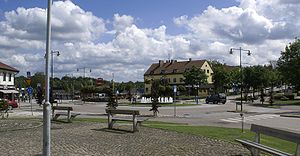
Örkelljunga
Örkelljunga
Örkelljunga er et byområde i det nordlige Skåne og hovedby i Örkelljunga kommun, Skåne län, Sverige. Byen har cirka 4.500 indbyggere.